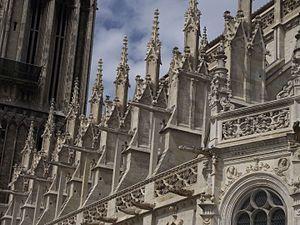
Chevet de l'église Saint Pierre de Caen, 1513-45